Filipe Luís

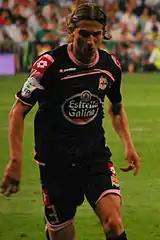
Filipe Luís playing for Deportivo against Real Madrid, in 2009

Filipe Luís joined Deportivo de La Coruña in August 2006, with a buyout clause of $2.2 million. He did not have many opportunities in his first season, but his loan was extended for a further year with the same buy-out clause. In 2007–08, after first-choice Joan Capdevila's departure to Villarreal CF, he went on to establish himself as first-choice left-back.